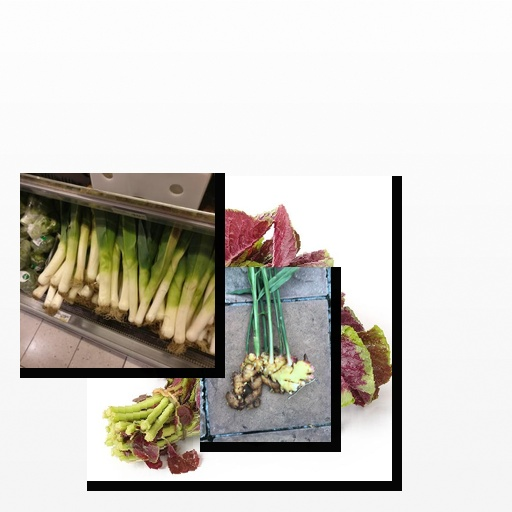
Food items: amaranth, ginger, leek